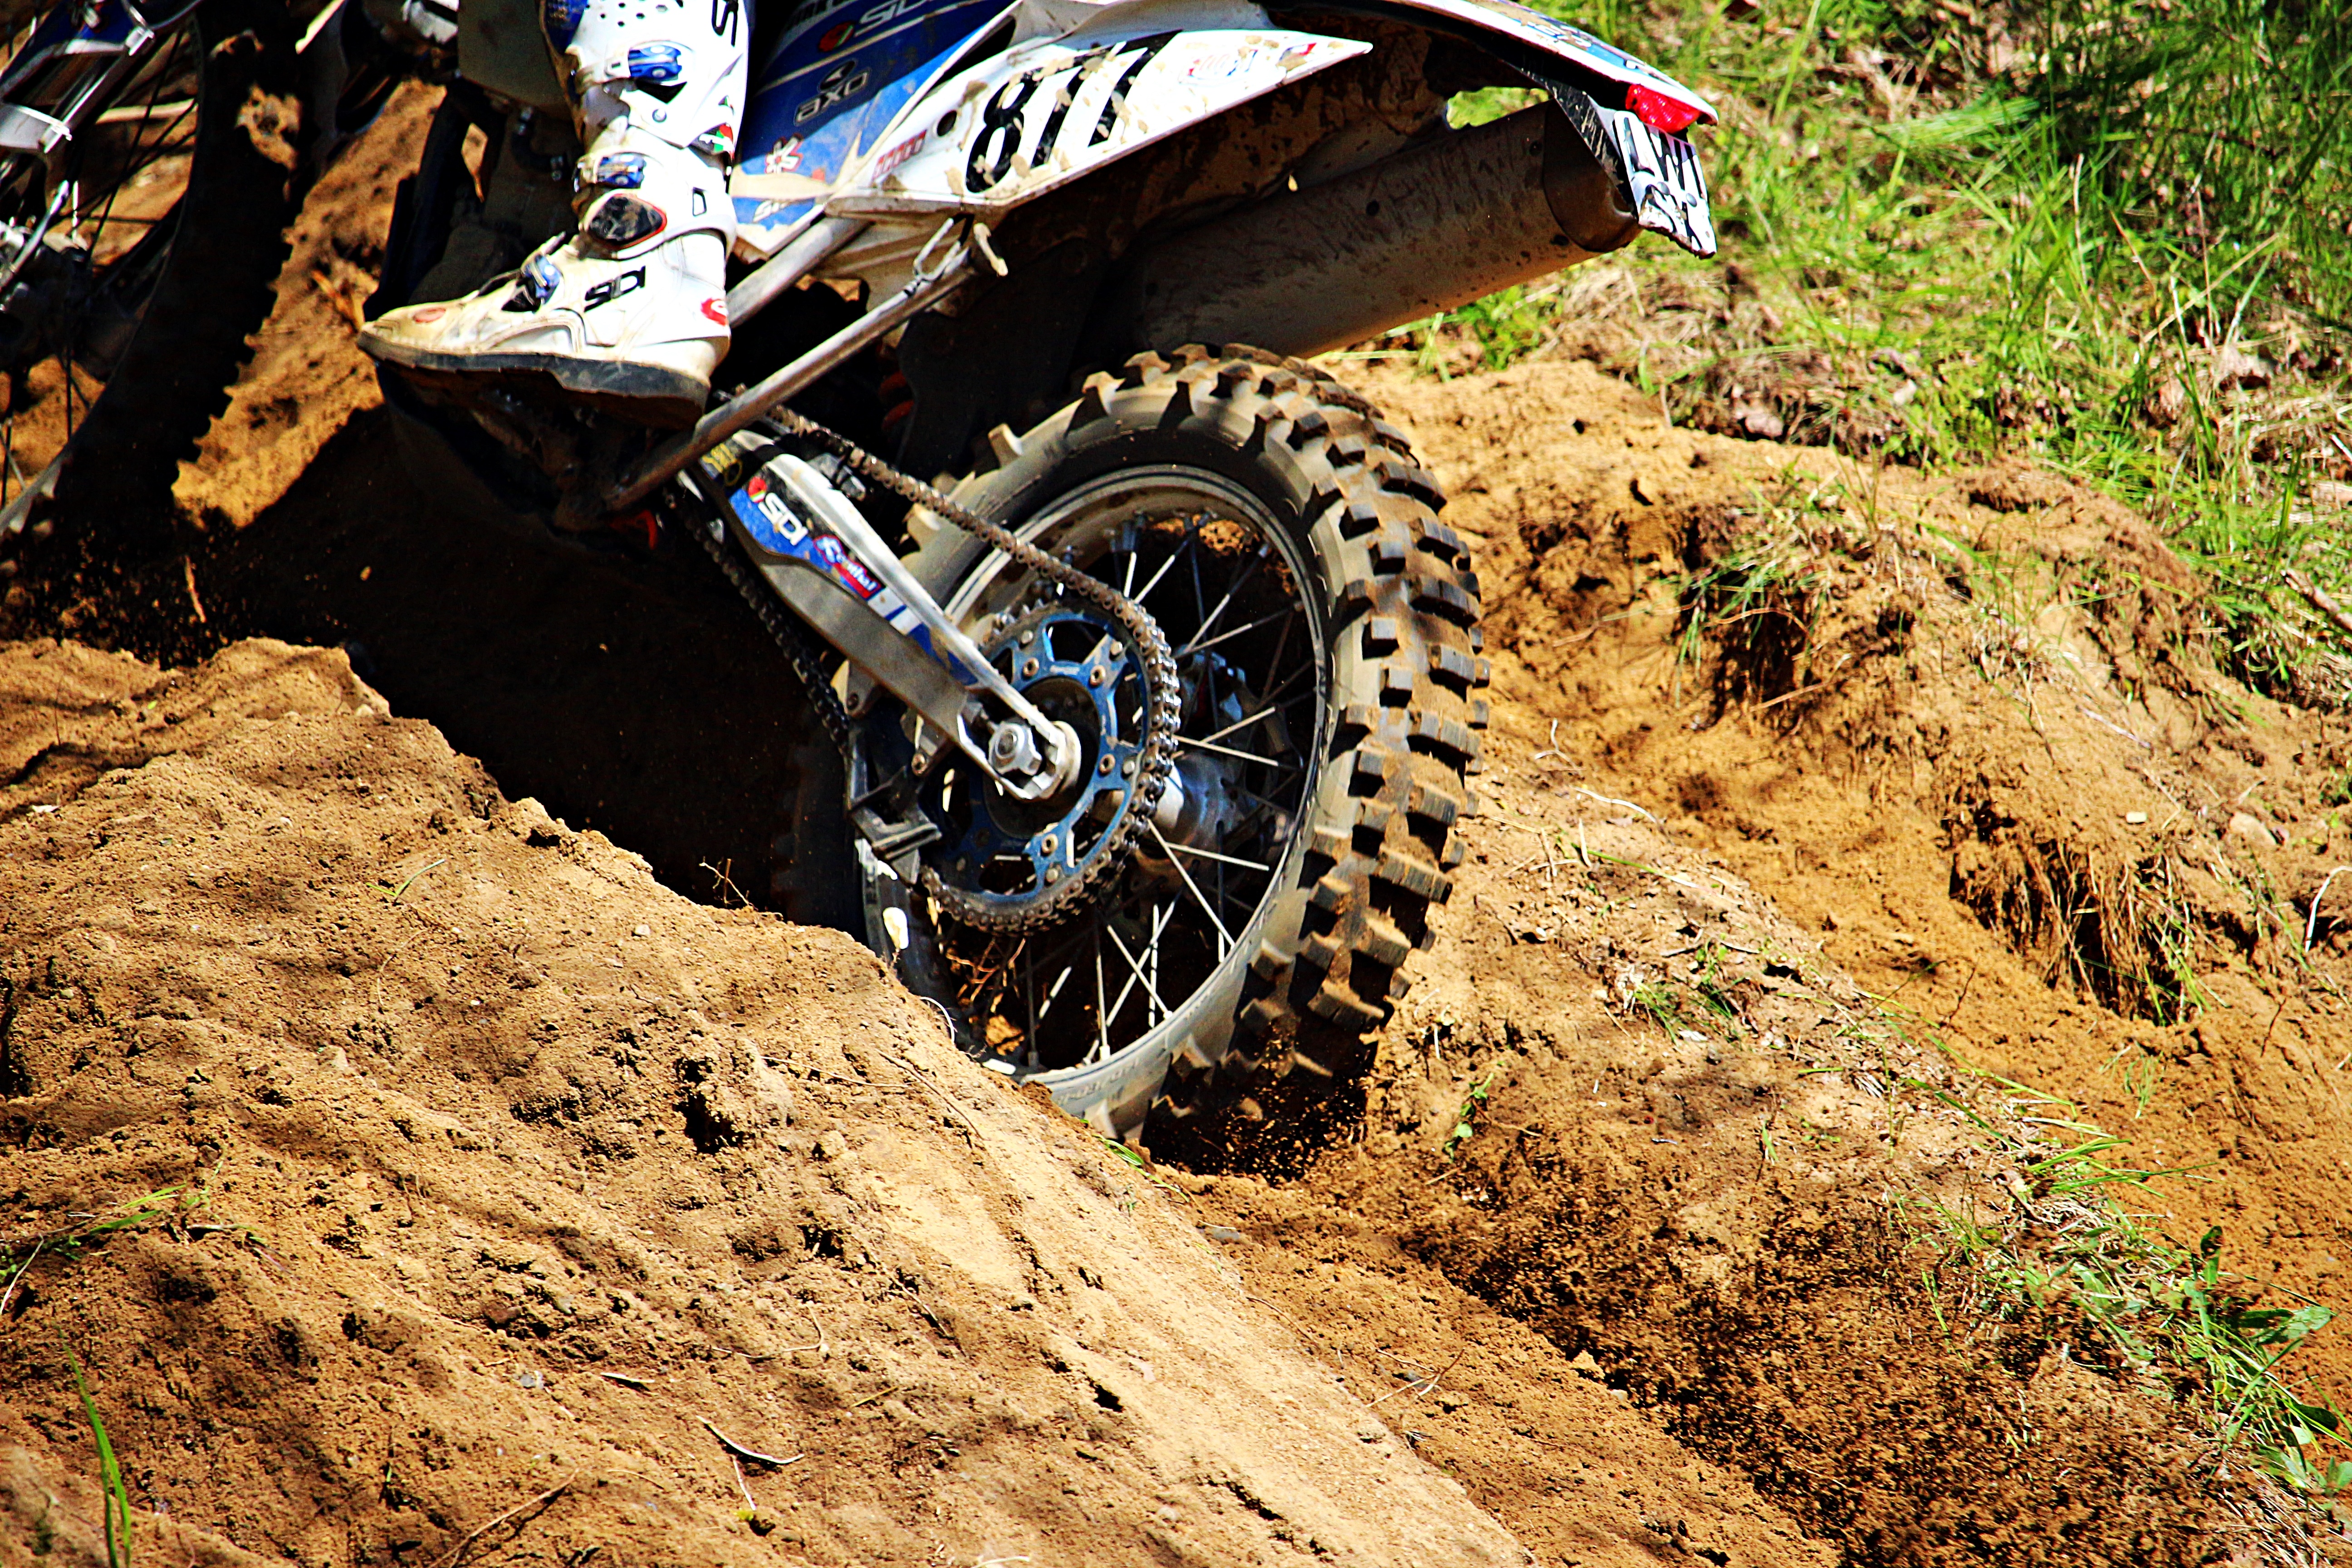
sand, bicycle, vehicle, motorcycle, motocross, soil, cross, extreme sport, mountain bike, sports, racing, motorsport, freeride, enduro, mountain biking, motocross ride, motorcycle sport, motorcycle racing, cycle sport, downhill mountain biking, off roading, endurocross, off road racing